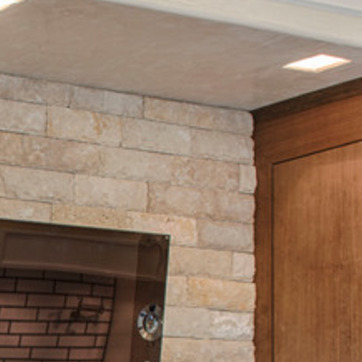
Material: brick